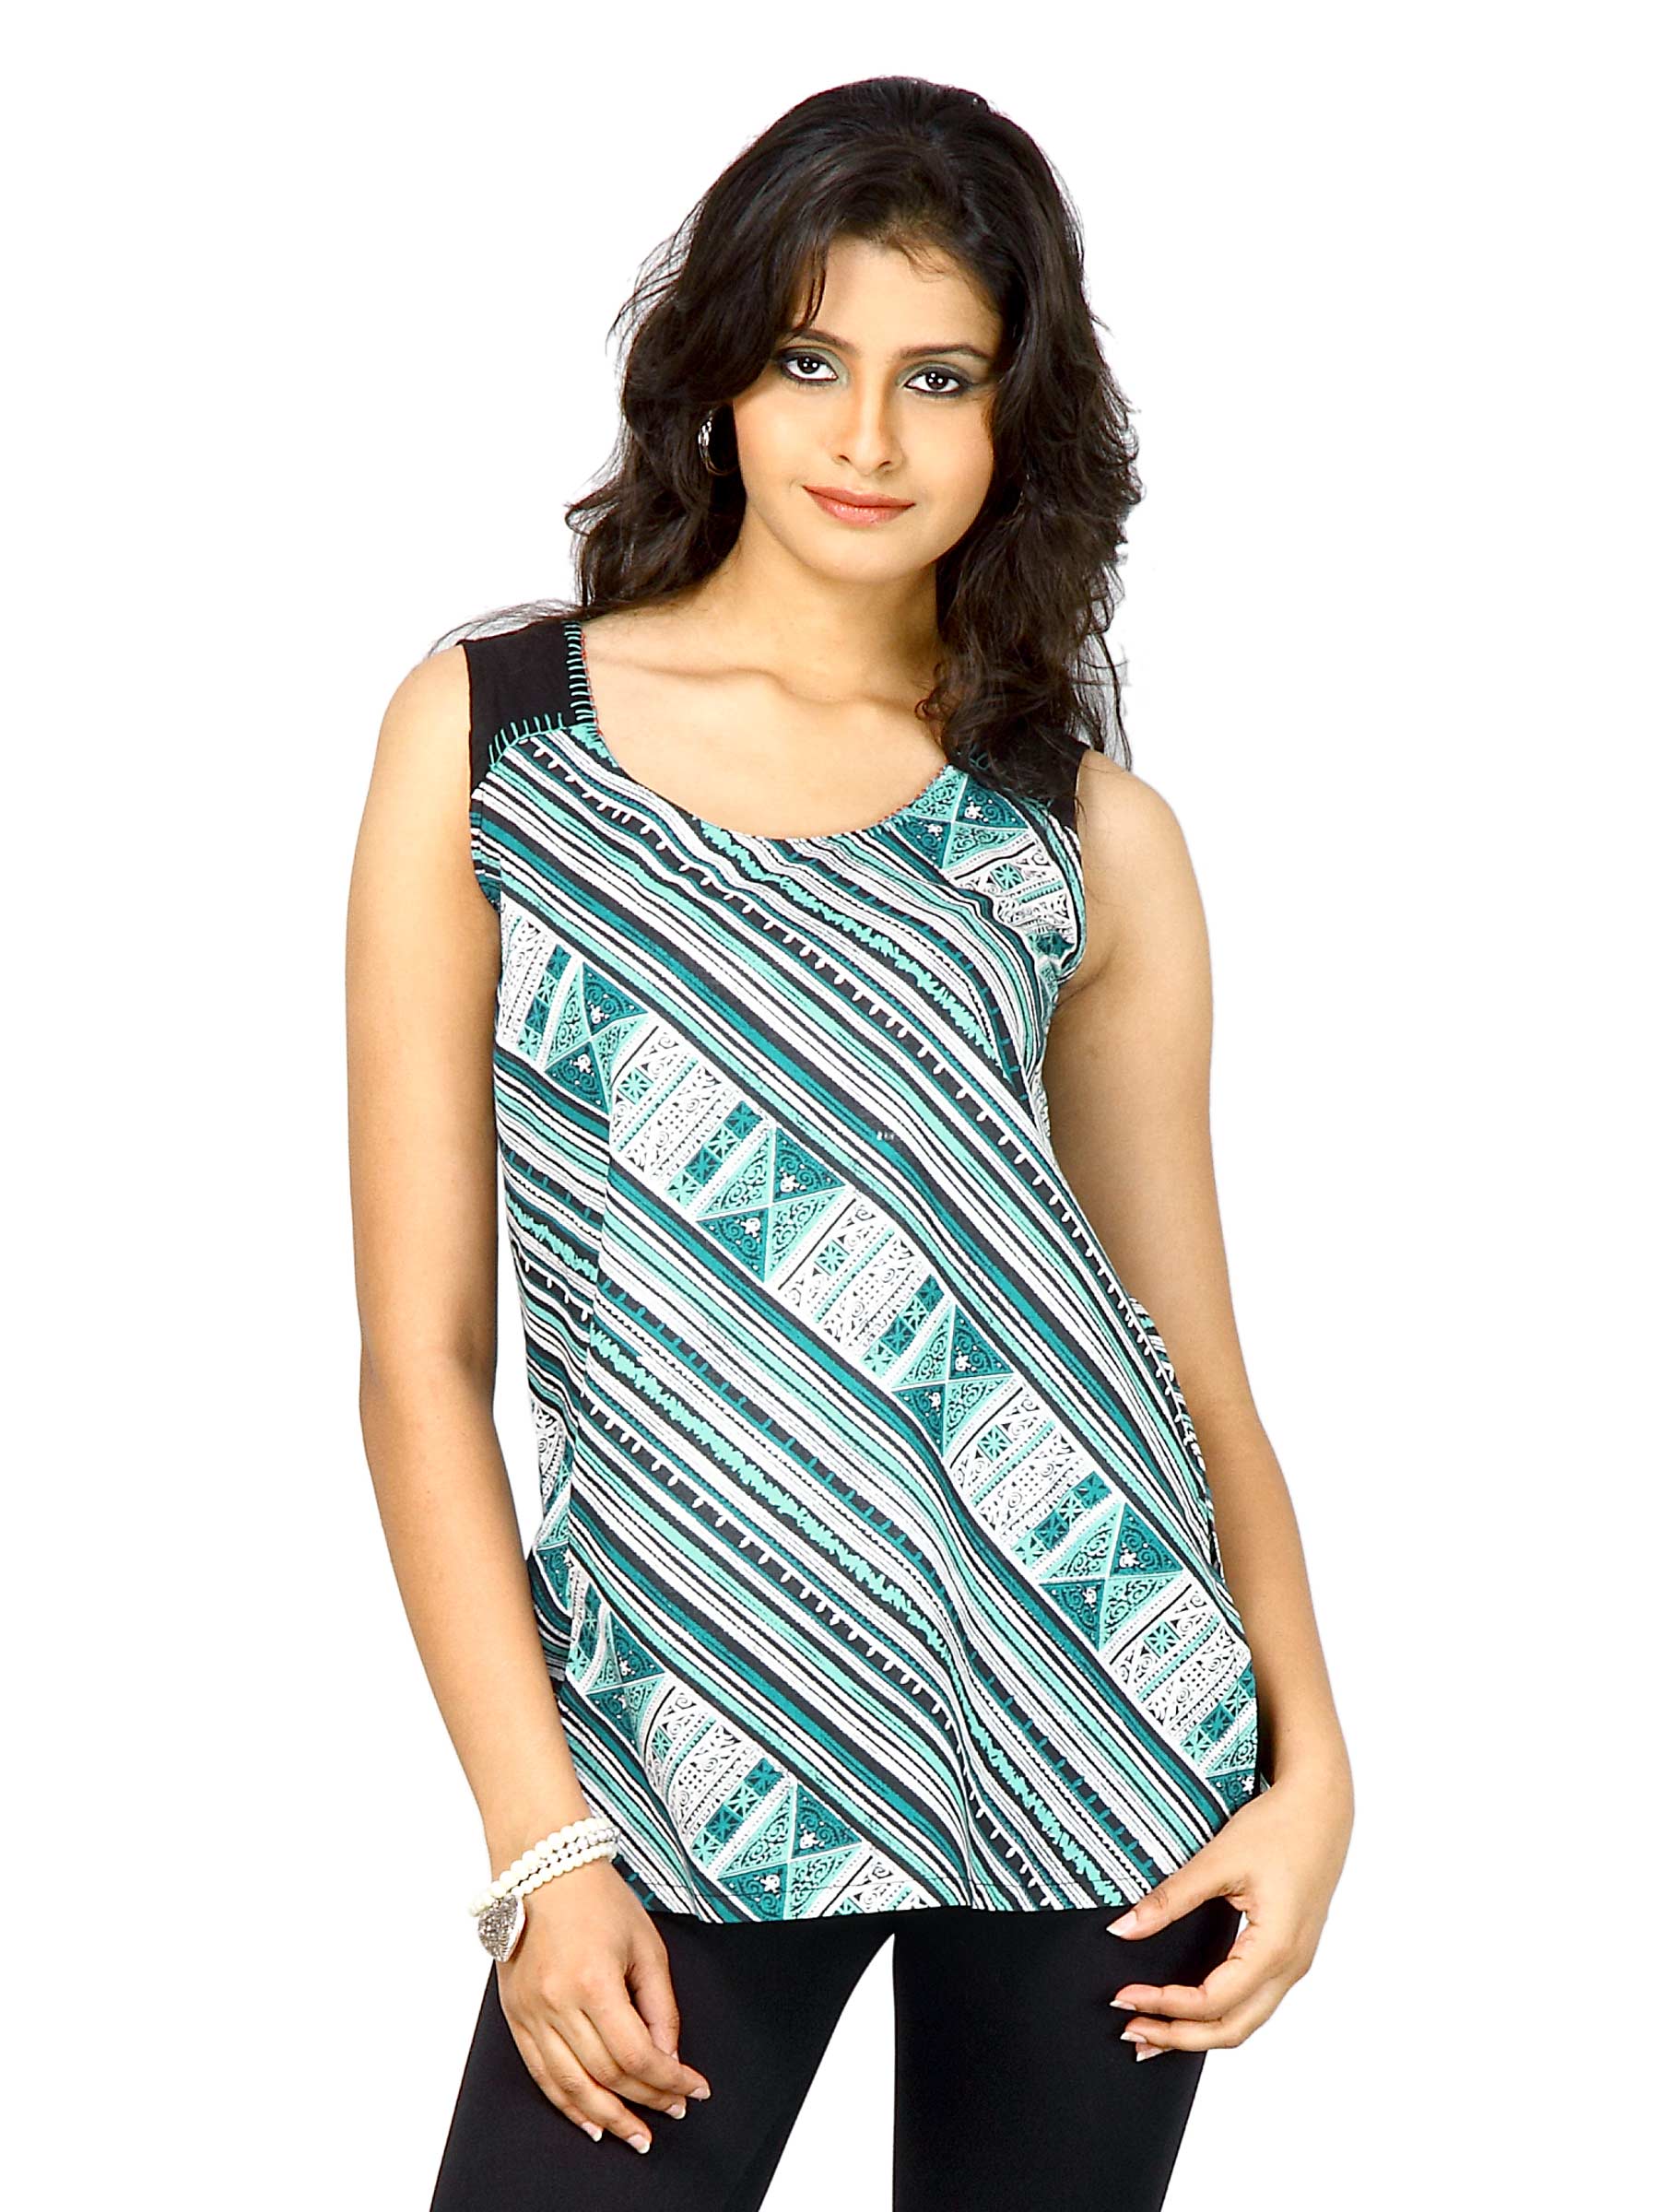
W Women's Deep U Neck Sleeveless White Black Top
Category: Apparel / Topwear / Tops
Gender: Women
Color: Black
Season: Spring 2011
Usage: Ethnic